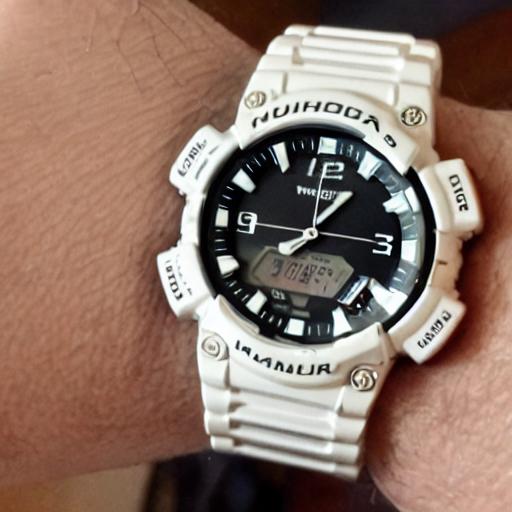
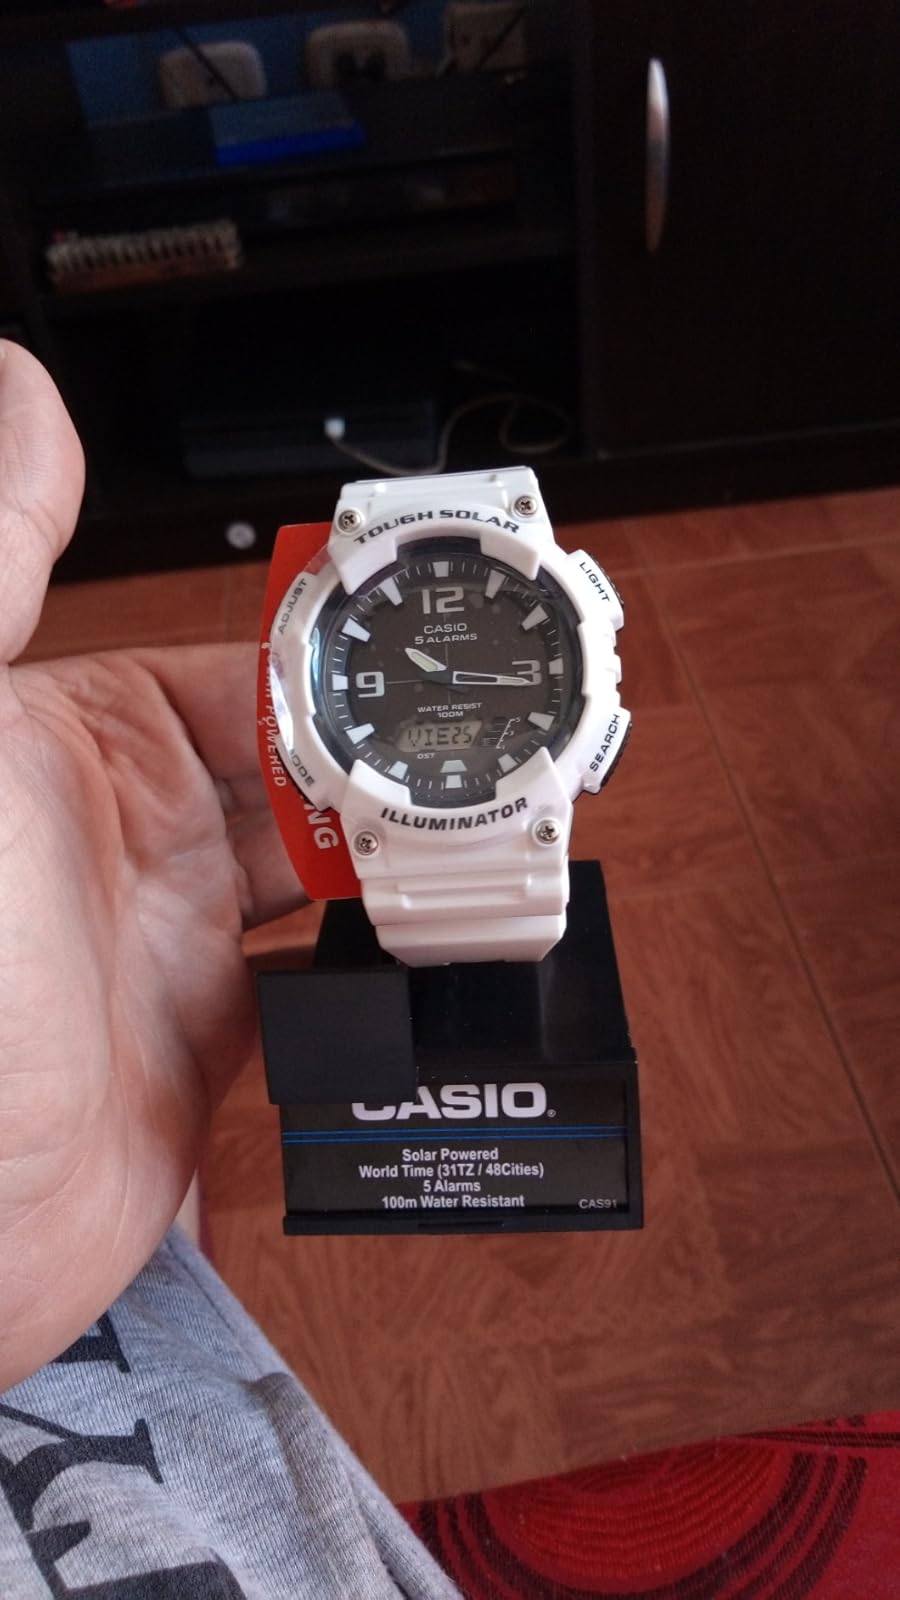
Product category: accessories_watch
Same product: no